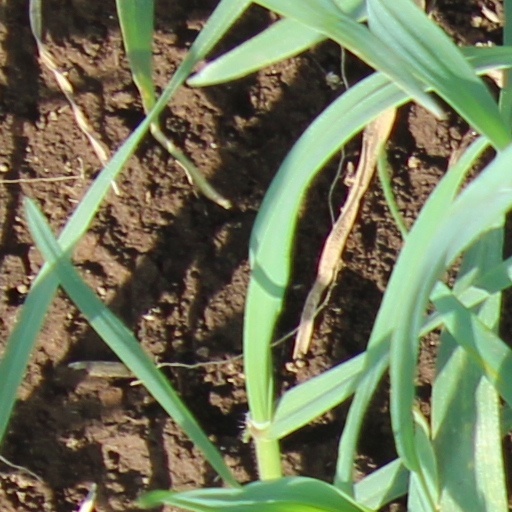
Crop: wheat